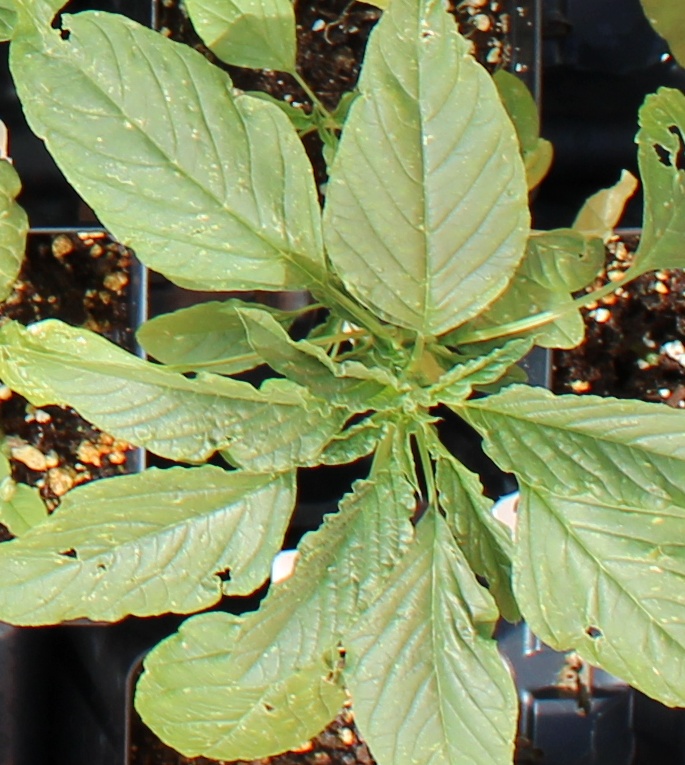
Label: Palmer Amaranth